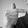
ASL letter: T